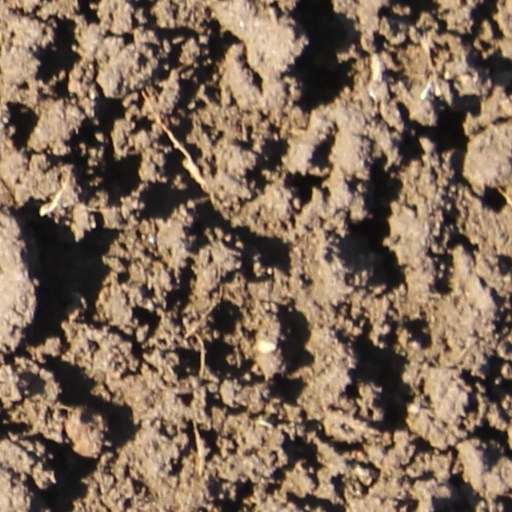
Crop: wheat